Youth in Revolt (film)

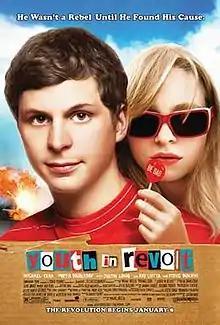
Theatrical release poster

Youth in Revolt is a 2009 American romantic comedy-drama film directed by Miguel Arteta and written by Gustin Nash. Based on C. D. Payne's epistolary novel of the same name, the film stars Michael Cera and Portia Doubleday, with Jean Smart, Justin Long, Ray Liotta, and Steve Buscemi in supporting roles.